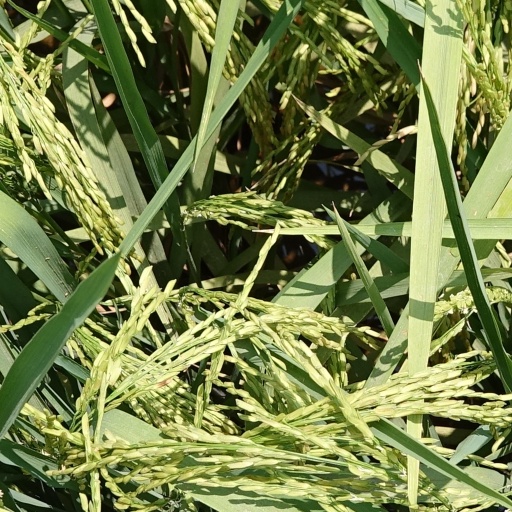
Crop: rice